Shi epoxidation

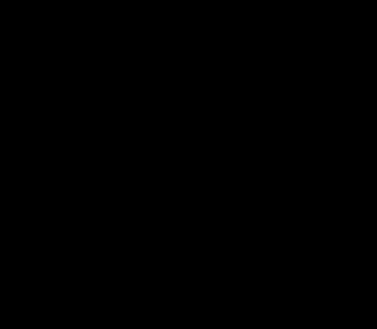
Cycle showing generation of dioxirane and its reaction with alkene substrate.

The first step in the catalytic cycle reaction is the nucleophilic addition reaction of the oxone with the ketone group on the catalyst (intermediate 1). This forms the reactive intermediate number 2 species, the Criegee intermediate that can potentially lead to unwanted side reactions, such as the Baeyer-Villiger reaction (see below). The generation of intermediate species number 3 occurs under basic conditions, with a removal of the hydrogen from the hydroxy group to form a nucleophilic oxygen anion. The sulfate group facilitates the subsequent formation of the dioxirane, intermediate species number 4, by acting as a good leaving group during the 3-exo-tet cyclization. The activated dioxirane catalytic species then transfers an oxygen atom to the alkene, leading to a regeneration of the original catalyst.